Lemery, Batangas

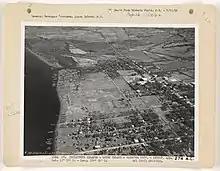
Aerial view of Lemery, circa 1930s

During the early part of the 18th century, settlers from Taal, northern Mindoro and southern Cavite were attracted to the vast plain near the shores of Balayan Bay because of its abundance in fish and other marine life. Salting and drying fish became their major occupation due to the great demand of salted and dried fish by the people of Cavite, Mindoro, Laguna and Batangas. People came in great numbers to join the settlers, and the village became populous. The place was first called "Punta", meaning "point". In 1818, the village of Punta was converted into one of the barrios of the Municipality of Taal. It was later renamed "San Geronimo".